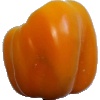
Label: Pepper Yellow 1